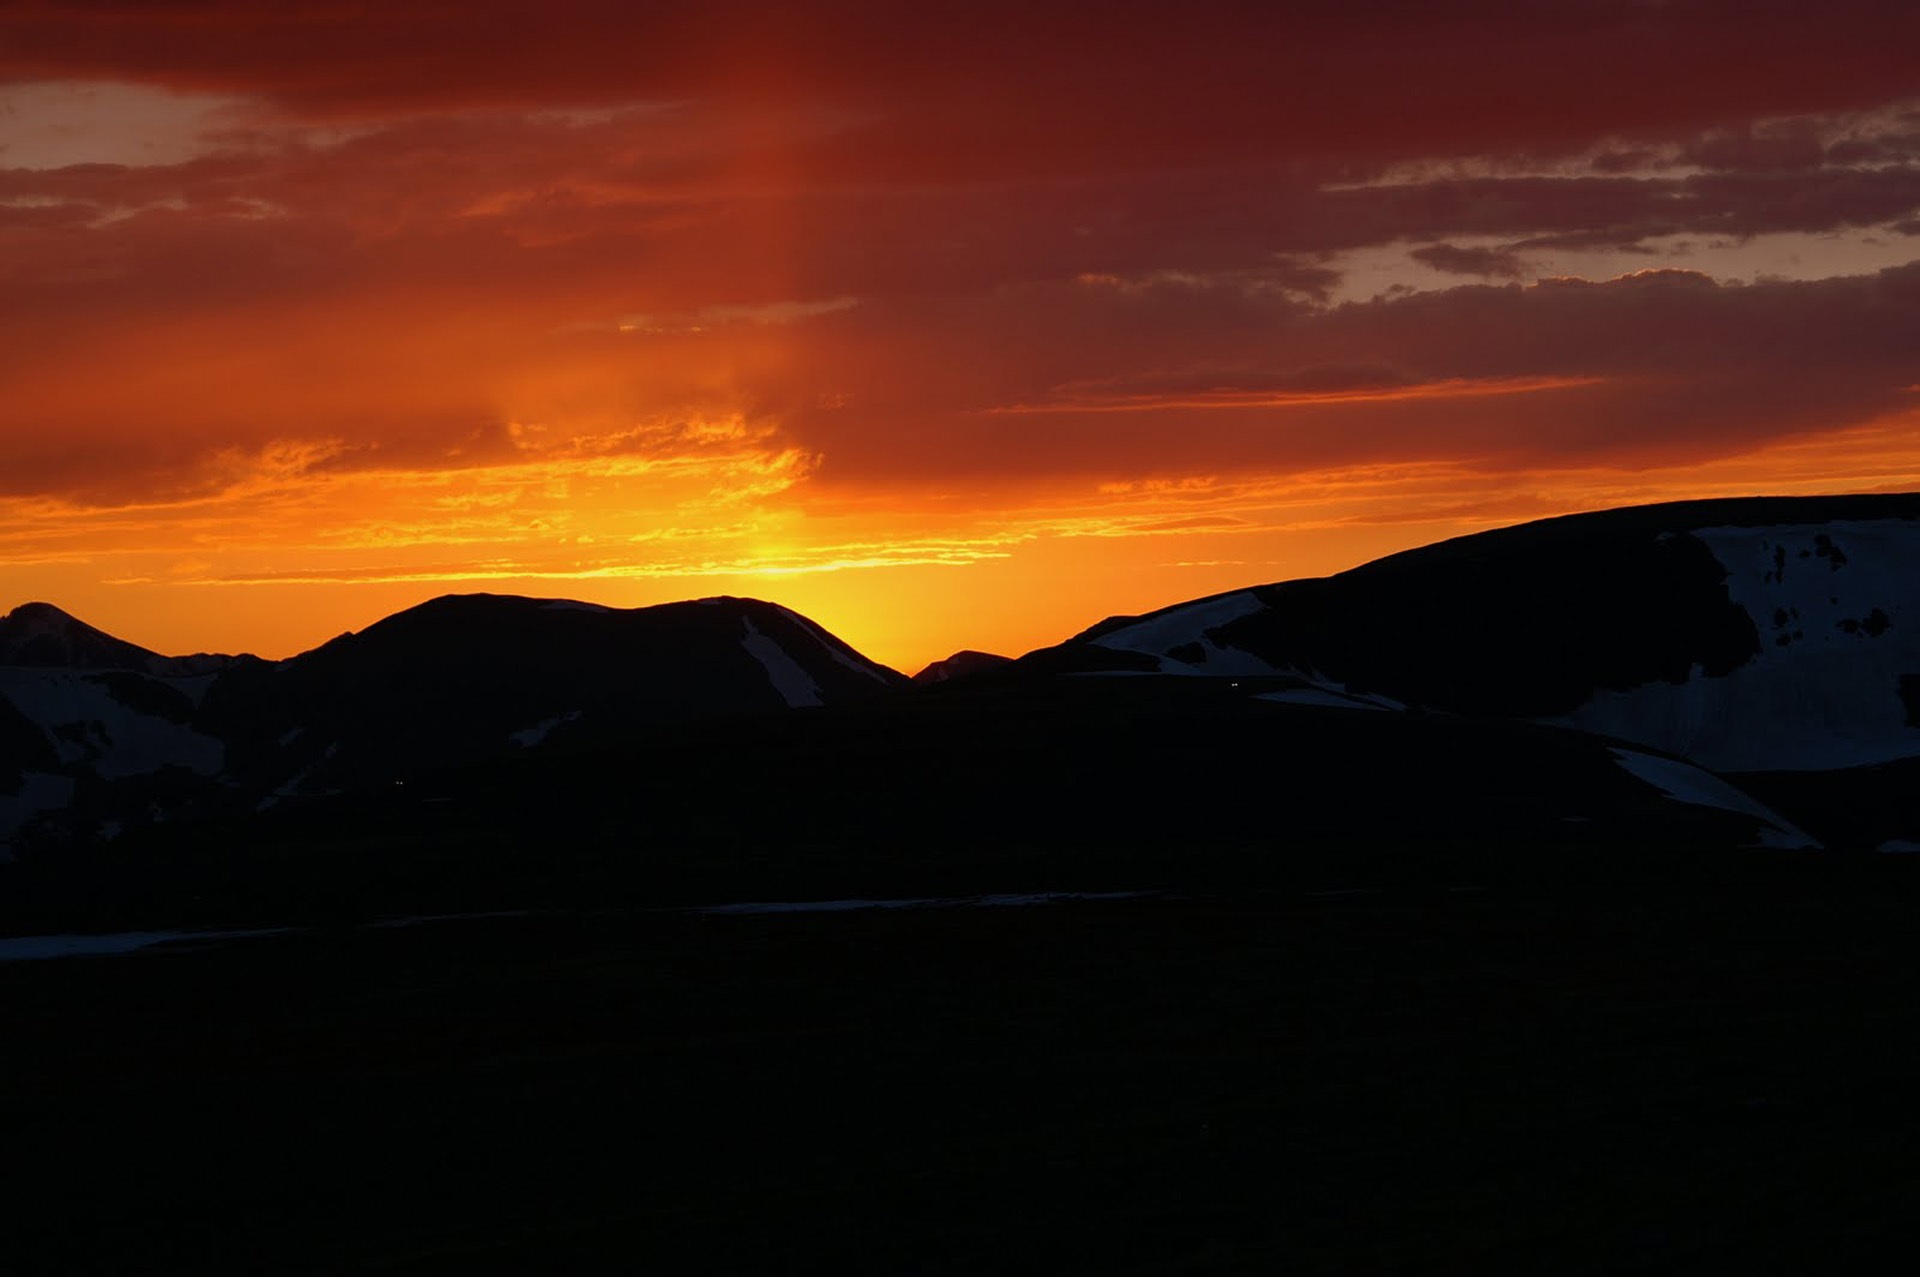
landscape, horizon, mountain, cloud, sky, sunrise, sunset, morning, hill, dawn, dusk, evening, mountains, afterglow, landform, mountainous landforms